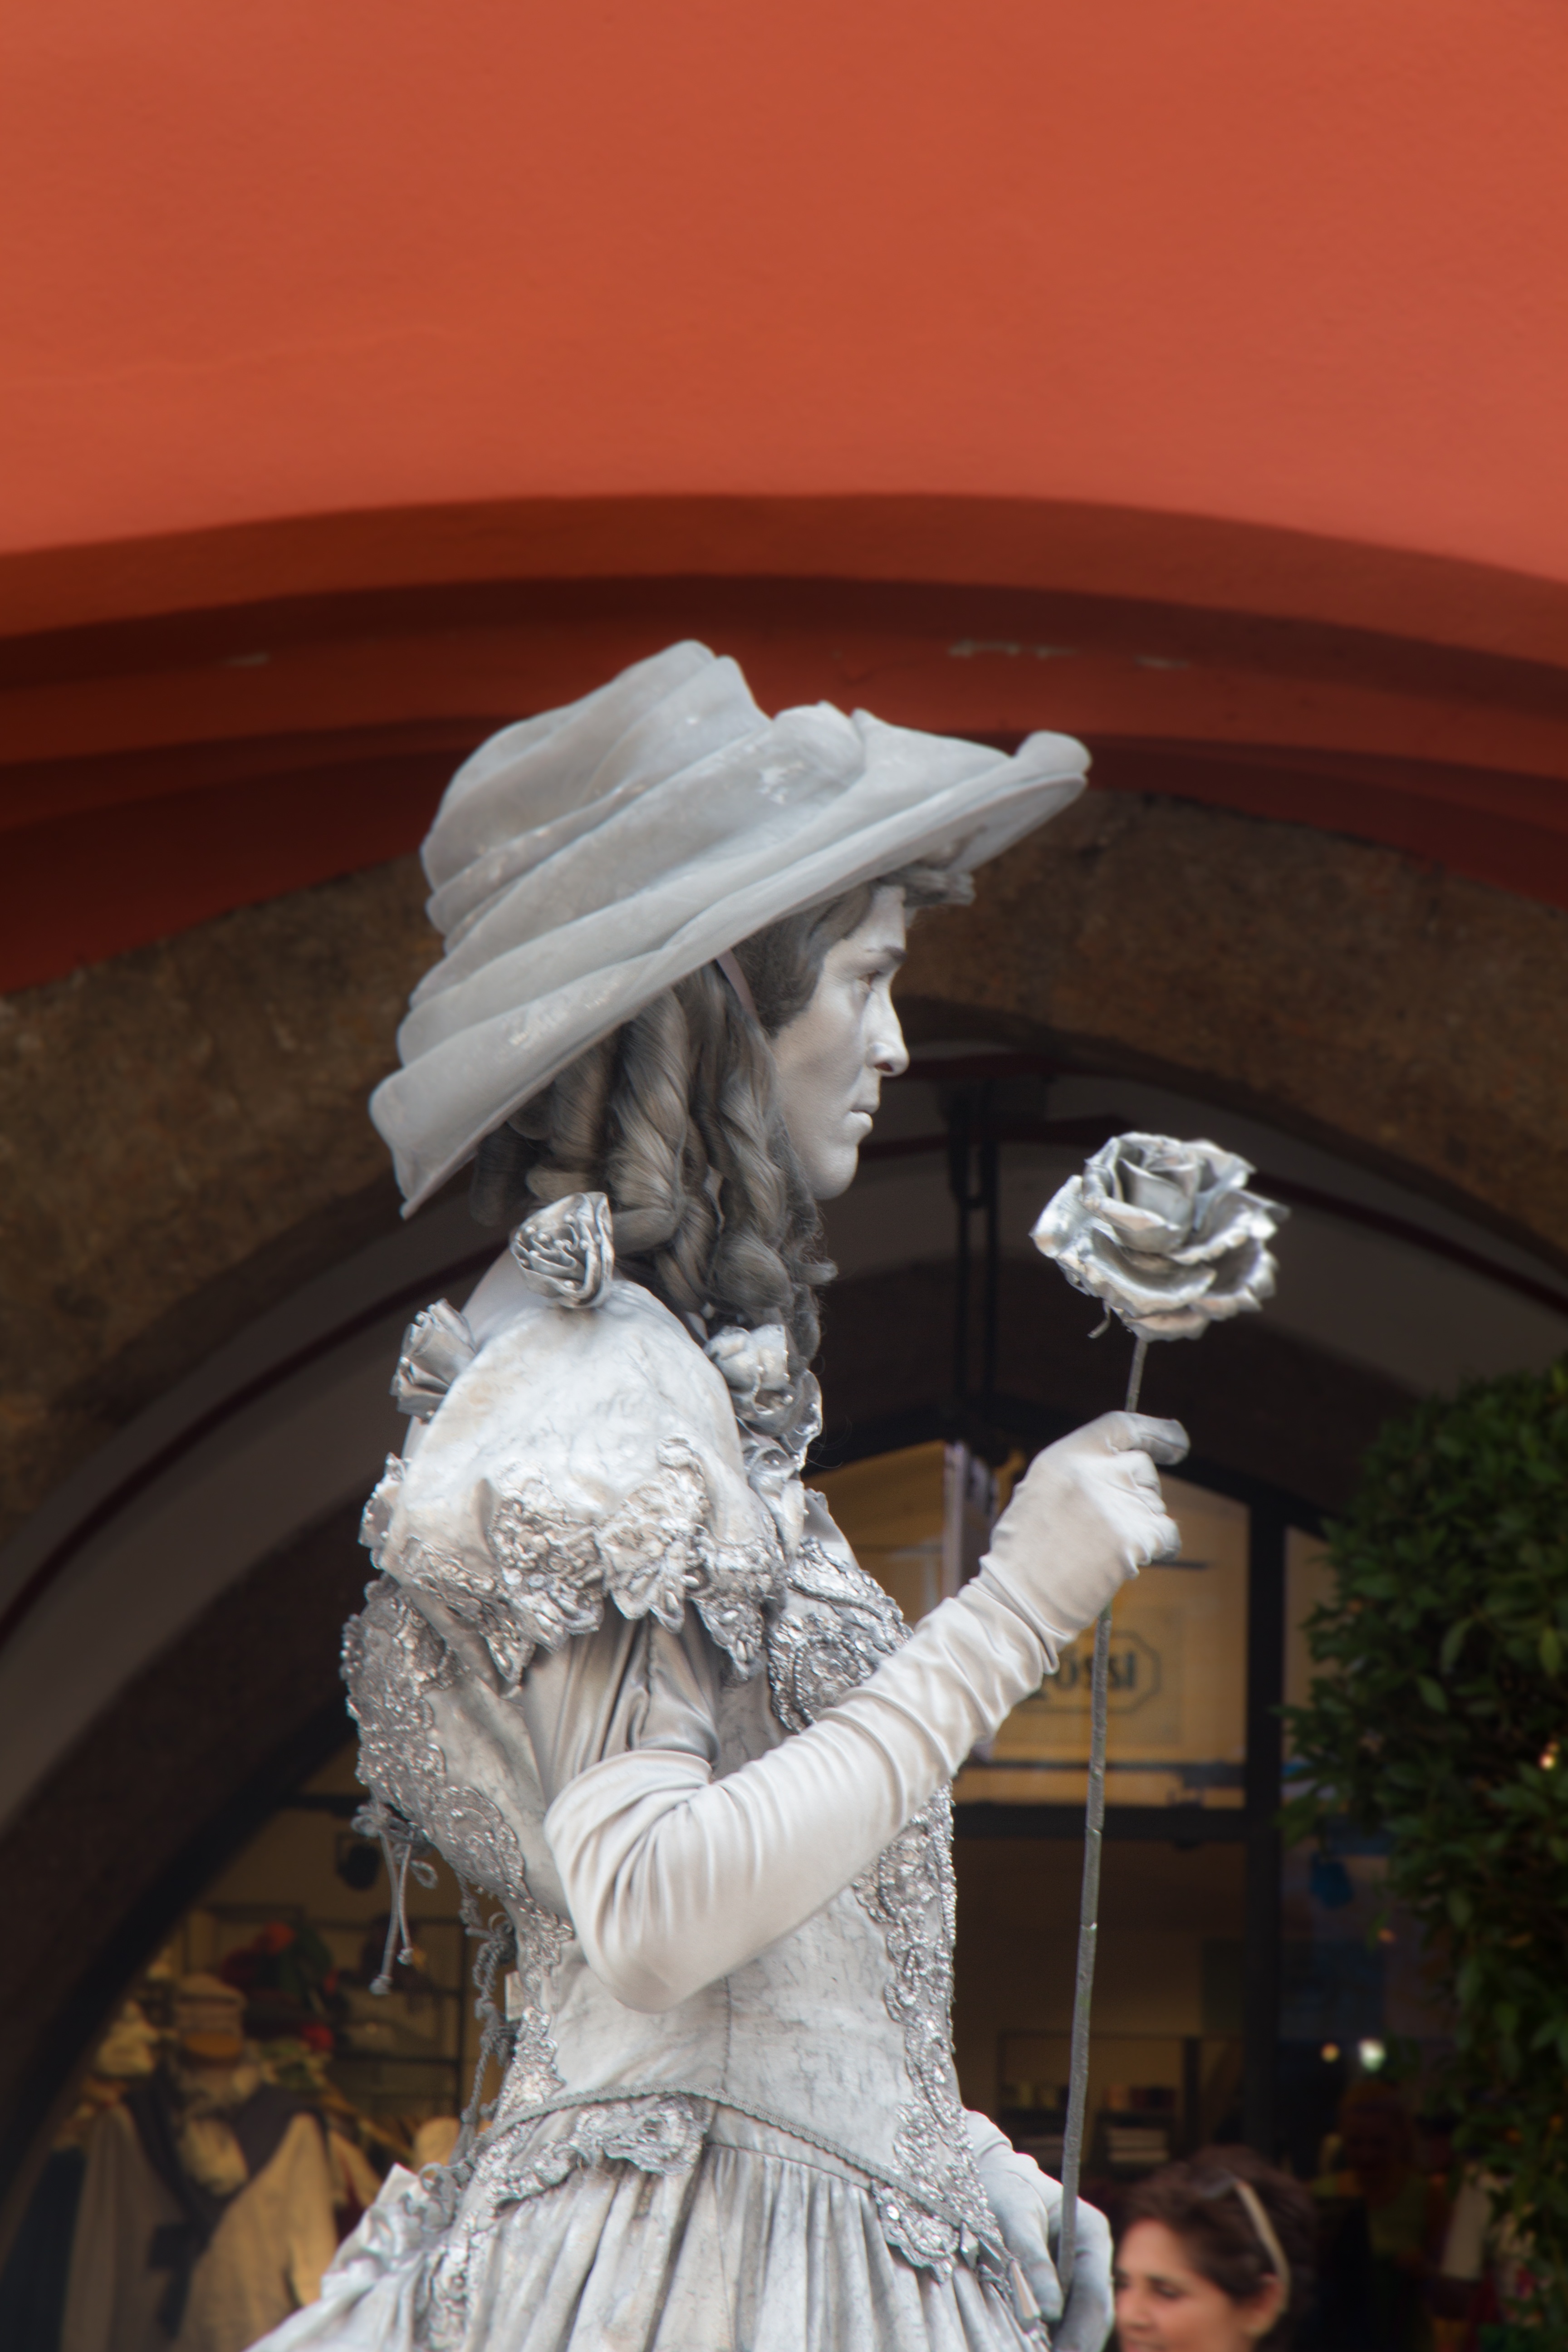
white, monument, statue, clothing, lady, sculpture, art, dress, temple, innsbruck, street artists, silver lady